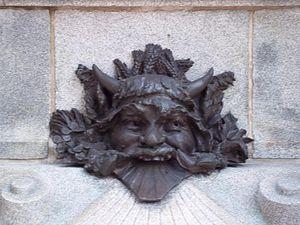
L'un des 4 mascarons du monument à Maisonneuve, Place d'Armes, Montréal
Le Monument à Maisonneuve est une œuvre de Louis-Philippe Hébert à la mémoire de Maisonneuve, fondateur de Montréal, installée en 1895 au centre de la place d'Armes dans le Vieux-Montréal.